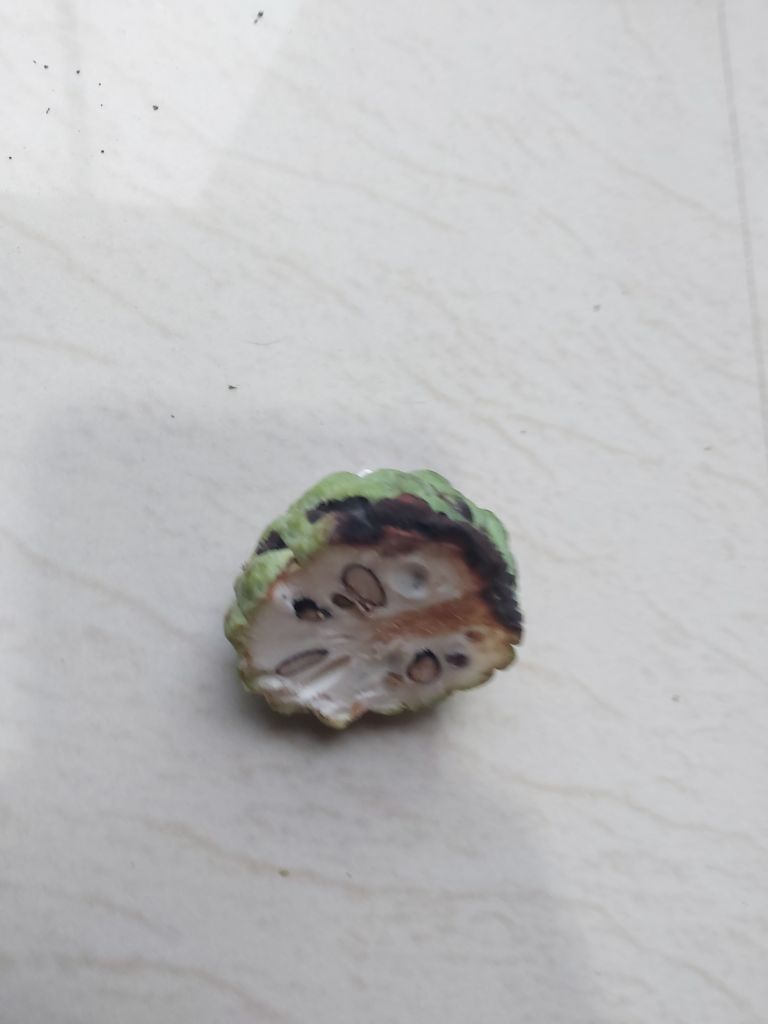
Disease label: Diplodia Rot